Inauguration of John Tyler

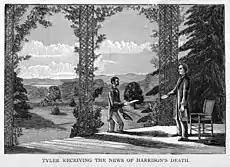
1888 illustration of President Tyler receiving the news of President Harrison's death from Fletcher Webster

The inauguration of John Tyler, the tenth president of the United States, was held on Tuesday, April 6, 1841 at the Brown's Indian Queen Hotel in Washington, D.C. following the death of President William Henry Harrison two days earlier.